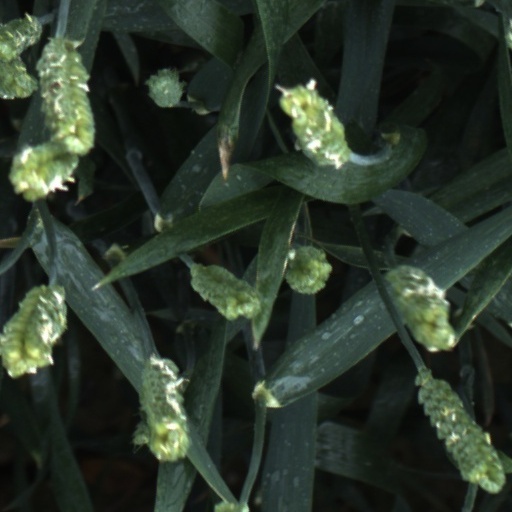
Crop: wheat